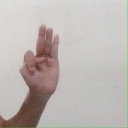
अक्षर: भ